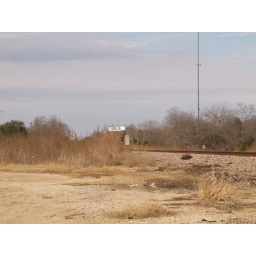
Iola Texas Old Historic Small Town in 2011 Rail road train tracks Roads Building Signs Architecture